Murder of Deborah Linsley

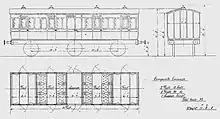
Interior layout diagram of a compartment coach with no corridor

At some point before the journey ended, Linsley was stabbed to death. She sustained eleven stab wounds to the face, neck and abdomen, of which at least five were to the area around the heart. One of these wounds was the cause of death. When the train arrived on to Victoria's platform two at 14:50, a British Rail porter (as was customary) checked the train. The carriage floor and seat were covered in blood. Some of this was discovered to be that of Linsley's killer, who had been injured in the struggle. Linsley had defence wounds on her hands, and a spokesman for Scotland Yard said that she may have been trying to defend herself from a sex attack, though police did not find any evidence of sexual interference.